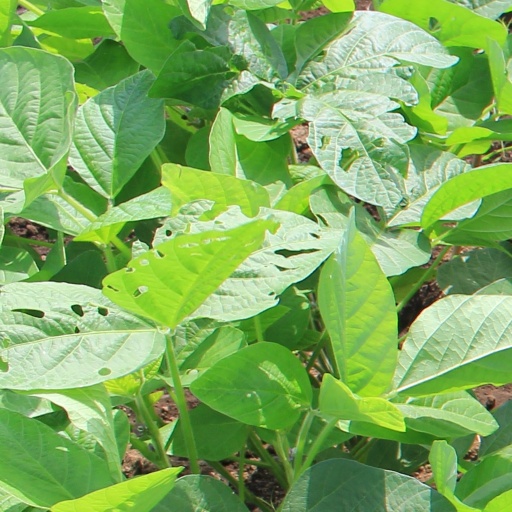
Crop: soybean